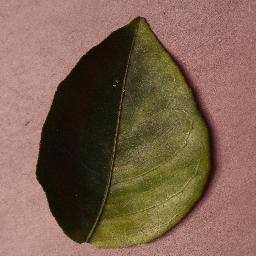
Label: Orange___Haunglongbing_(Citrus_greening)